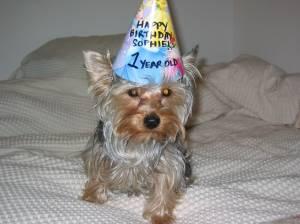
Breed: yorkshire terrier